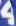
Number: 4